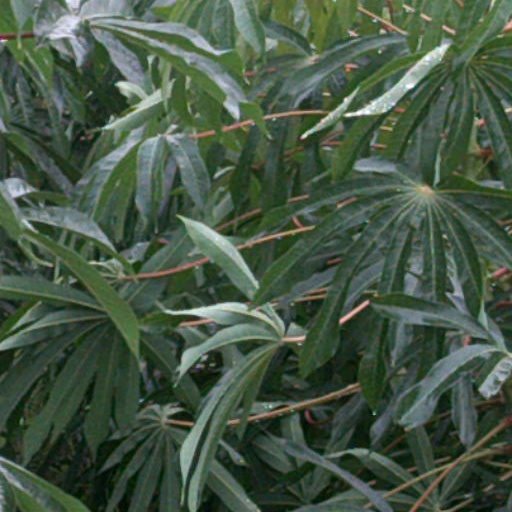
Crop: cassava